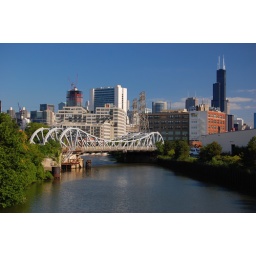
Halsted bridge over the Chicago River, seen from Division Street, with the building boom in evidence to the east.